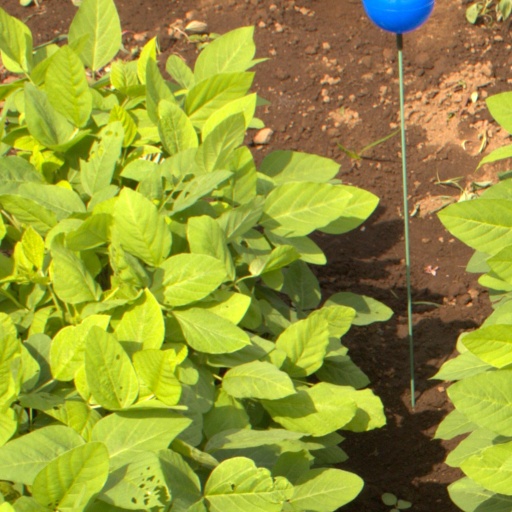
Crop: soybean